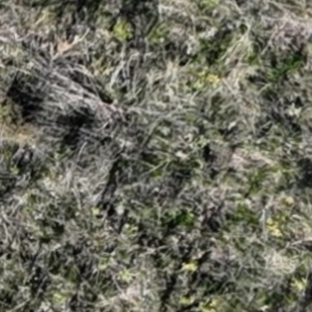
Month: october